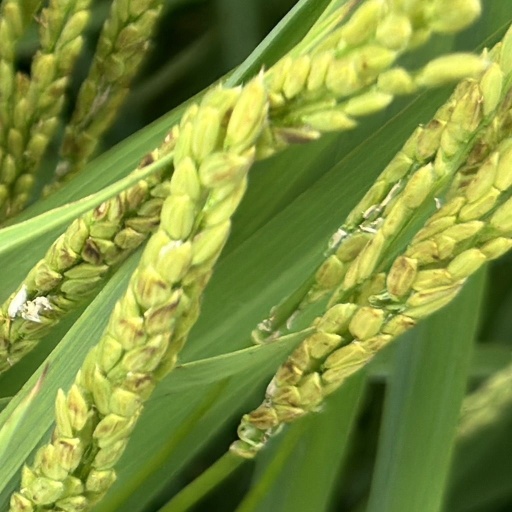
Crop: rice